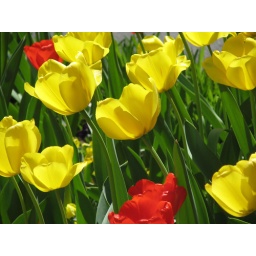
A simple flower bed in front of an apartment block at 16th and L Sts. NW. DC080416-T5114-TulipsAt16th&amp;amp;LStsNW